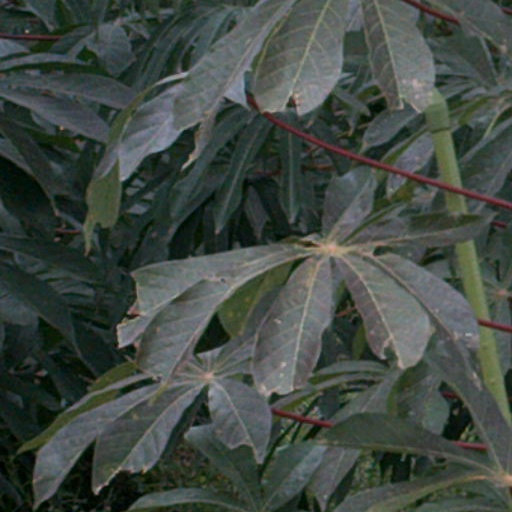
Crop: cassava